Thonburi Palace

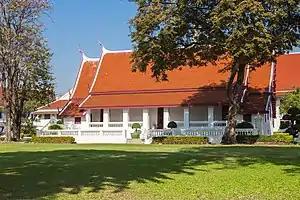
The throne hall

Thonburi Palace, also known in Thai as Phra Racha Wang Derm (literally "former palace"), is the former royal palace of King Taksin, who ruled the Siamese (Thai) kingdom of Thonburi following the fall of Ayutthaya in 1767 and up until the establishment of Rattanakosin in 1782. It later served as the residence of several high-ranking members of the Chakri dynasty until 1900 when the palace became the site of the Royal Thai Naval Academy. The palace is now within the grounds of the Royal Thai Navy headquarters in Bangkok, and is open for group visits pending advance appointment.